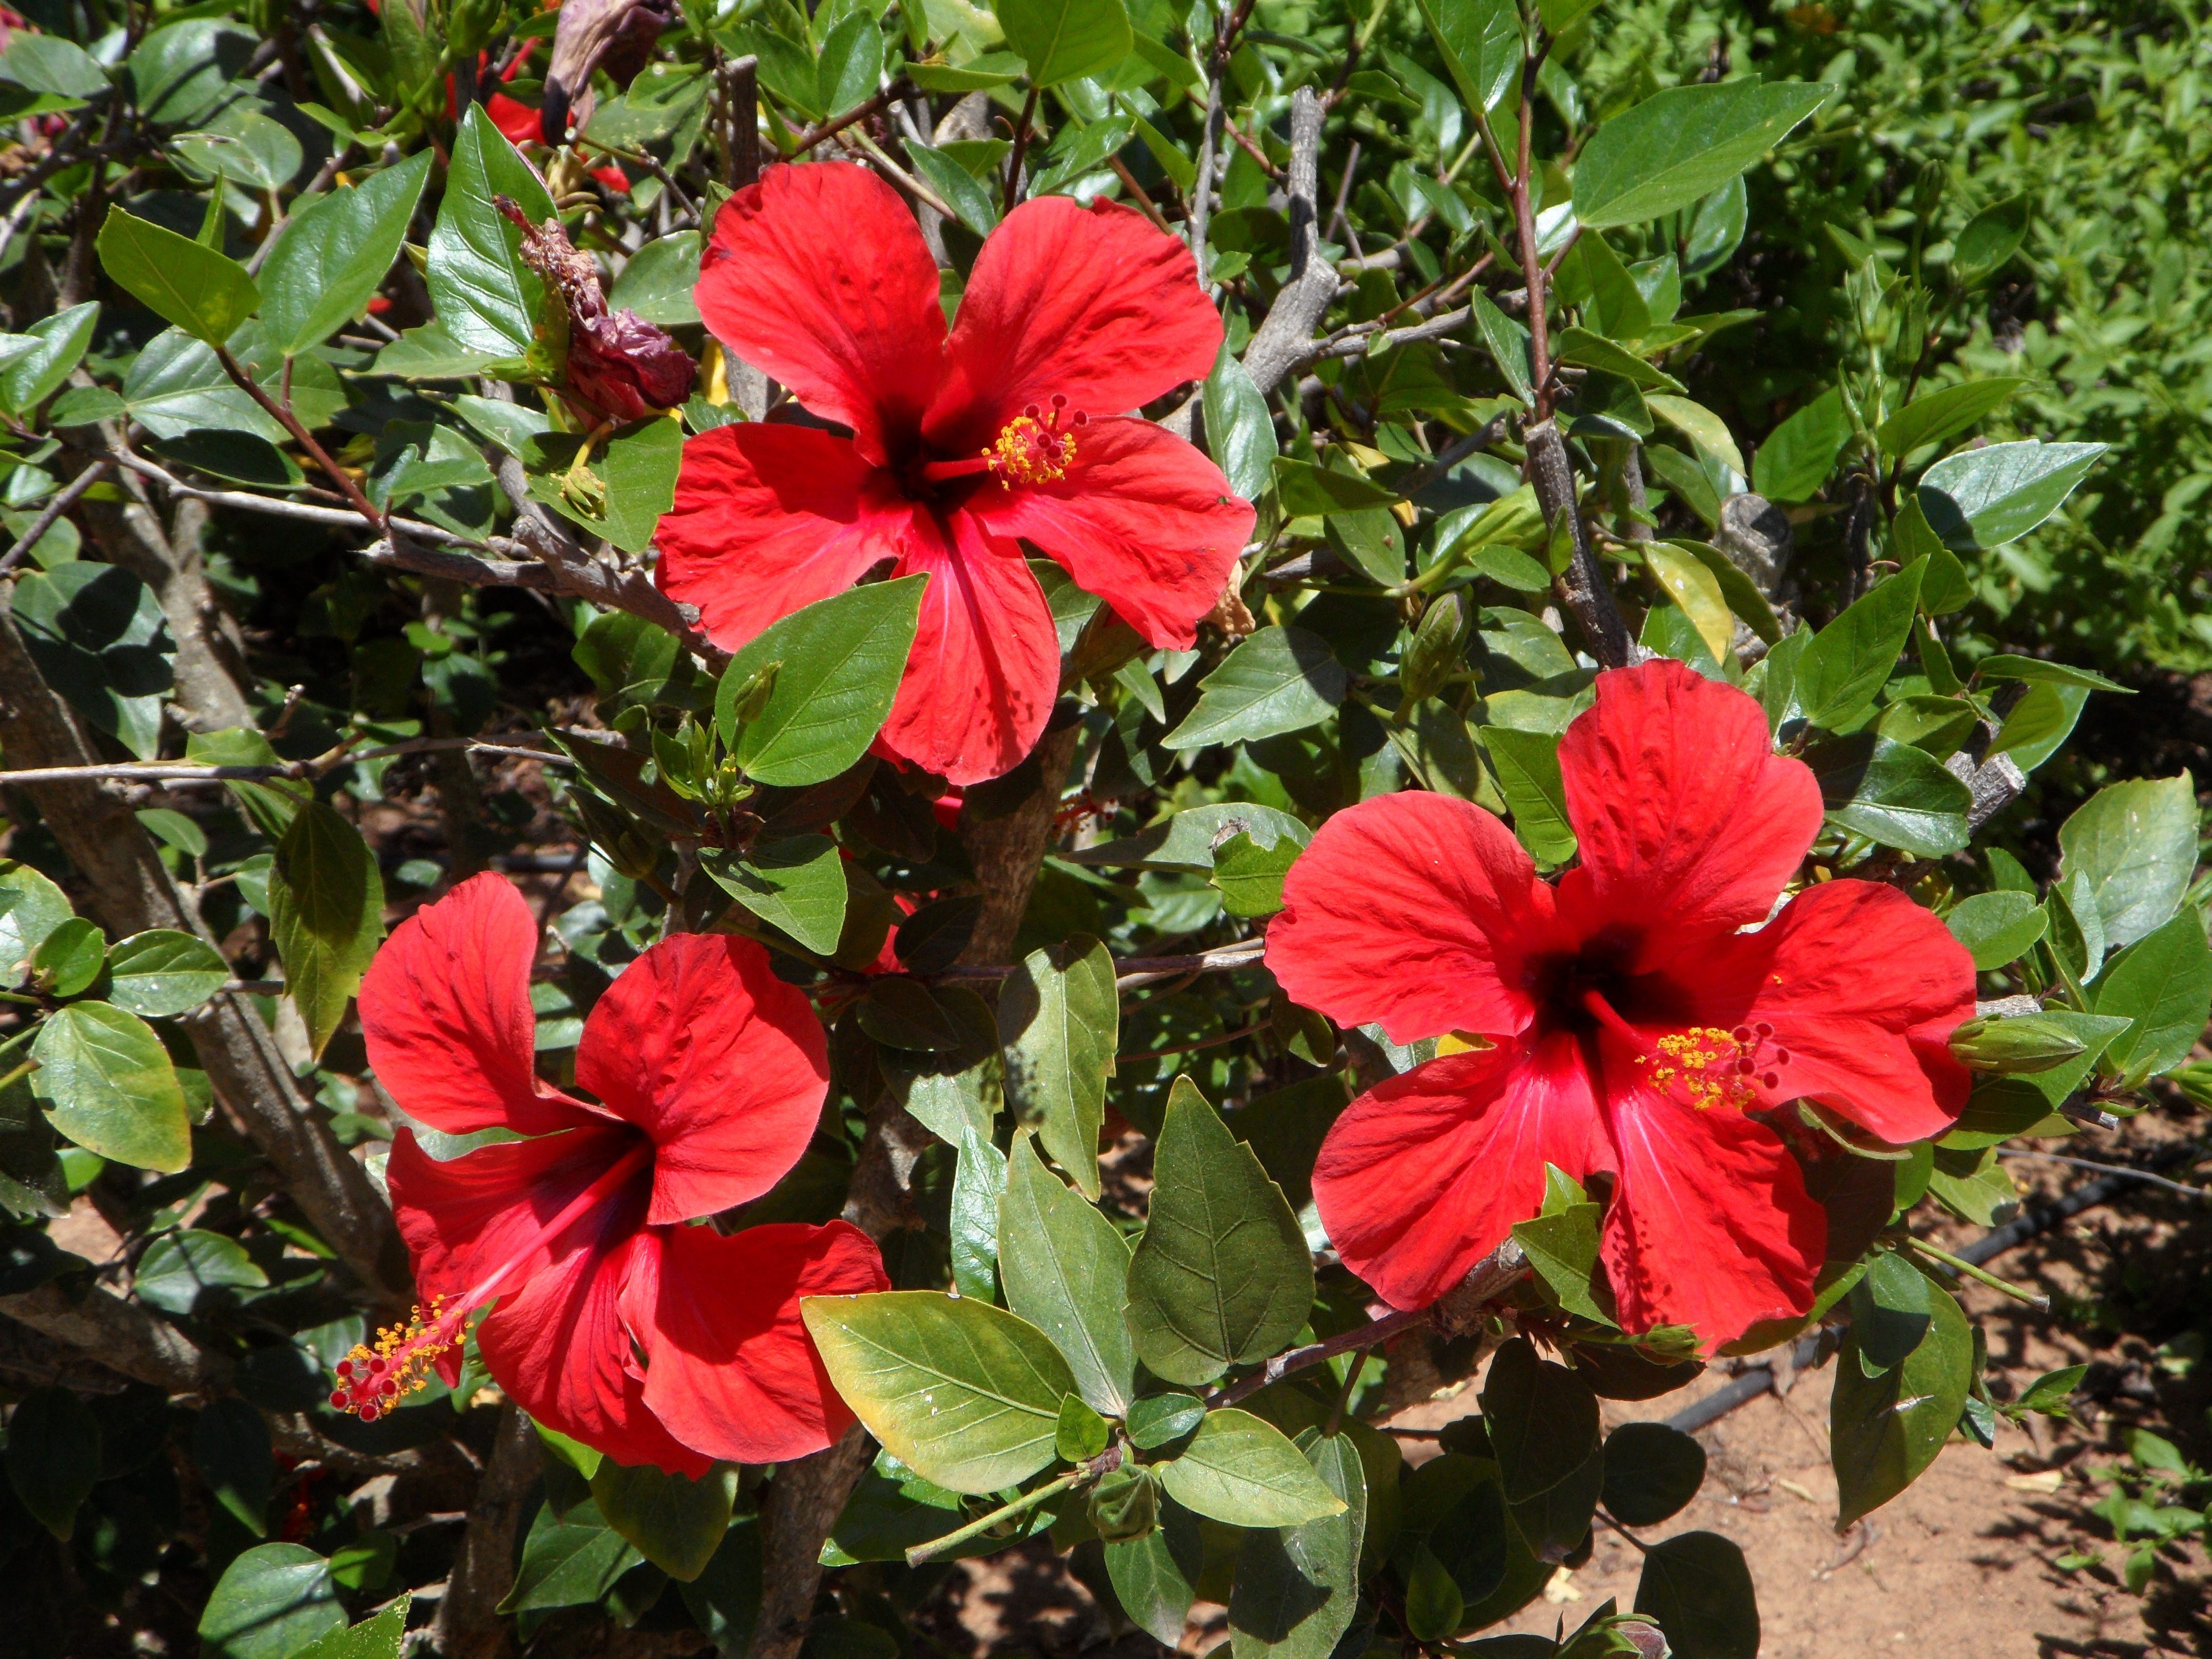
blossom, plant, flower, petal, bloom, summer, red, garden, flora, flowers, three, shrub, hibiscus, malvales, ornamental plant, flowering plant, china rose, chinese hibiscus, annual plant, land plant